Sky position (RA, Dec in degrees): 245.948, 9.356
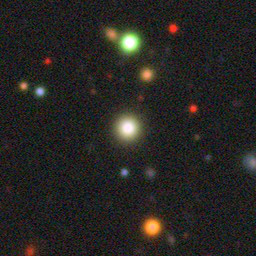
Galaxy morphology: Round Smooth Galaxies